Gottlieb Duttweiler Institute

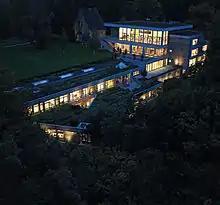
Gottlieb Duttweiler Institute 2015

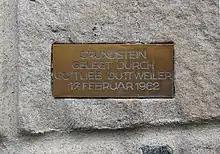
Foundation stone of the Gottlieb Duttweiler Institute

Adele and Gottlieb Duttweiler established the "Im Grüene" Foundation as far back as 1946 with the aim of setting up an institute that could conduct scientific research in the cooperative-society and merchandise-sourcing fields. They wanted to promote events, training courses and meetings that would serve as bridges between people and between nations.